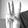
ASL letter: W